Cheddi Jagan

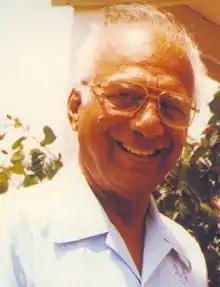
Jagan in later life

Following Burnham's election in 1964, a constitutional conference was held in London. Jagan refused to attend in protest at the imprisonment of PPP members at Mazaruni Prison. As agreed at the conference, Guyana gained independence from the United Kingdom on 26 May 1966. Jagan opposed this date for independence, as it was the anniversary of the Wismar Massacre of 1964. The same year, Jagan published "The West On Trial: My Fight for Guyana's Freedom", concerning his experience working towards Guyanese independence, which remains his most popular written work.